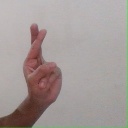
अक्षर: र